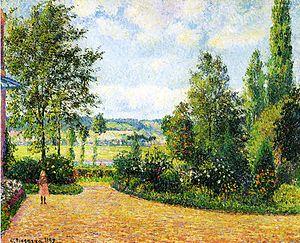
Octave Mirbeau, né le 16 février 1848 à Trévières et mort le 16 février 1917 à Paris, est un écrivain, critique d'art et journaliste français. Il connut une célébrité européenne et de grands succès populaires, tout en étant également apprécié et reconnu par les avant-gardes littéraires et artistiques.